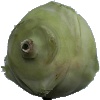
Label: kohlrabi